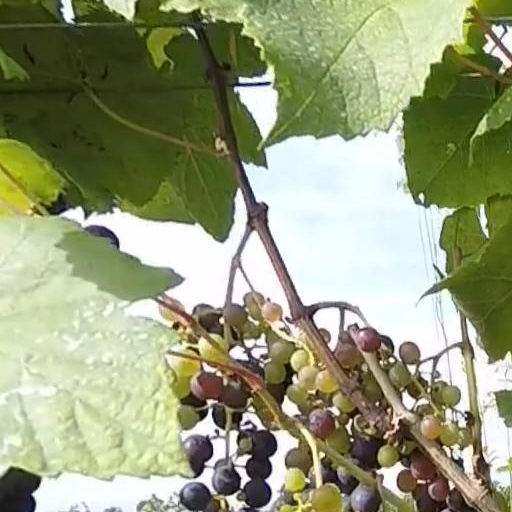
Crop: grape